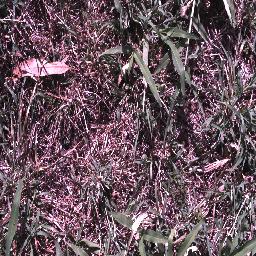
Label: negative